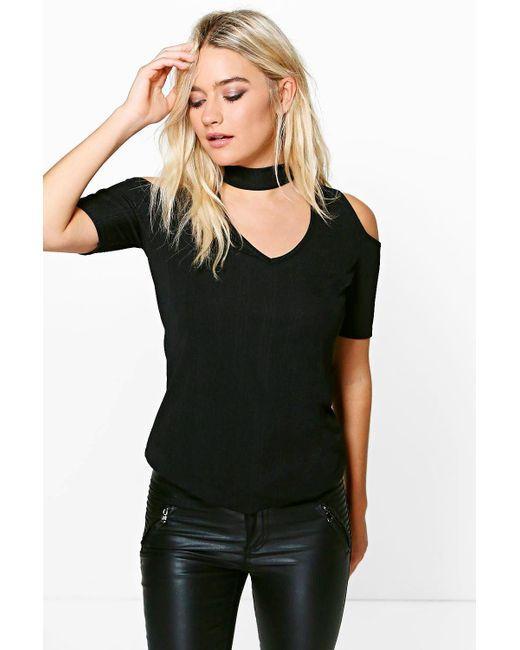
Halbarm-T-Shirt aus Baumwolle mit V-Ausschnitt und schwarzen Jeans